Patrice Lumumba

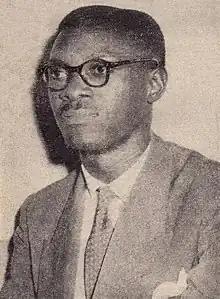
Lumumba in 1958

After his release, Lumumba helped found the "Mouvement National Congolais" (MNC) party in 1958 and quickly became the organisation's leader. The MNC, unlike other Congolese parties developing at the time, did not draw on a particular ethnic base. It promoted a platform that included independence, gradual Africanisation of the government, state-led economic development, and neutrality in foreign affairs. Lumumba had a large popular following and as a result, he had more political autonomy than contemporaries who were more dependent on Belgian connections. Lumumba was one of the delegates who represented the MNC at the All-African Peoples' Conference in Accra, Ghana, in December 1958. At this international conference, hosted by Ghanaian president Kwame Nkrumah, Lumumba further solidified his pan-Africanist credentials. Nkrumah was personally impressed by Lumumba's intelligence and ability.